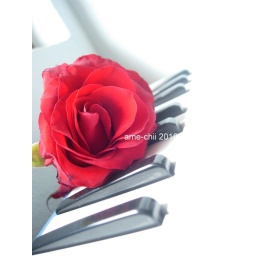
red rose in piano